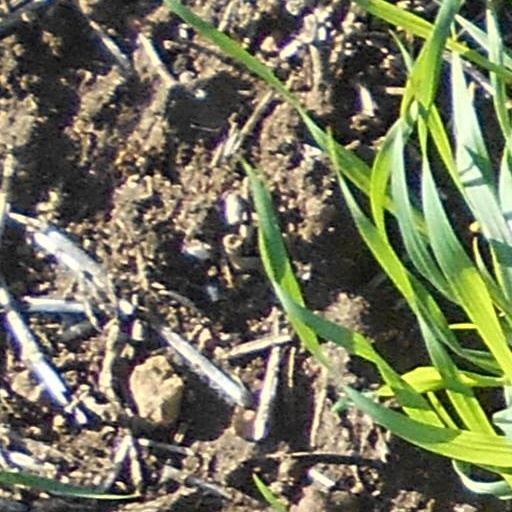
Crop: wheat